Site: brandenburg
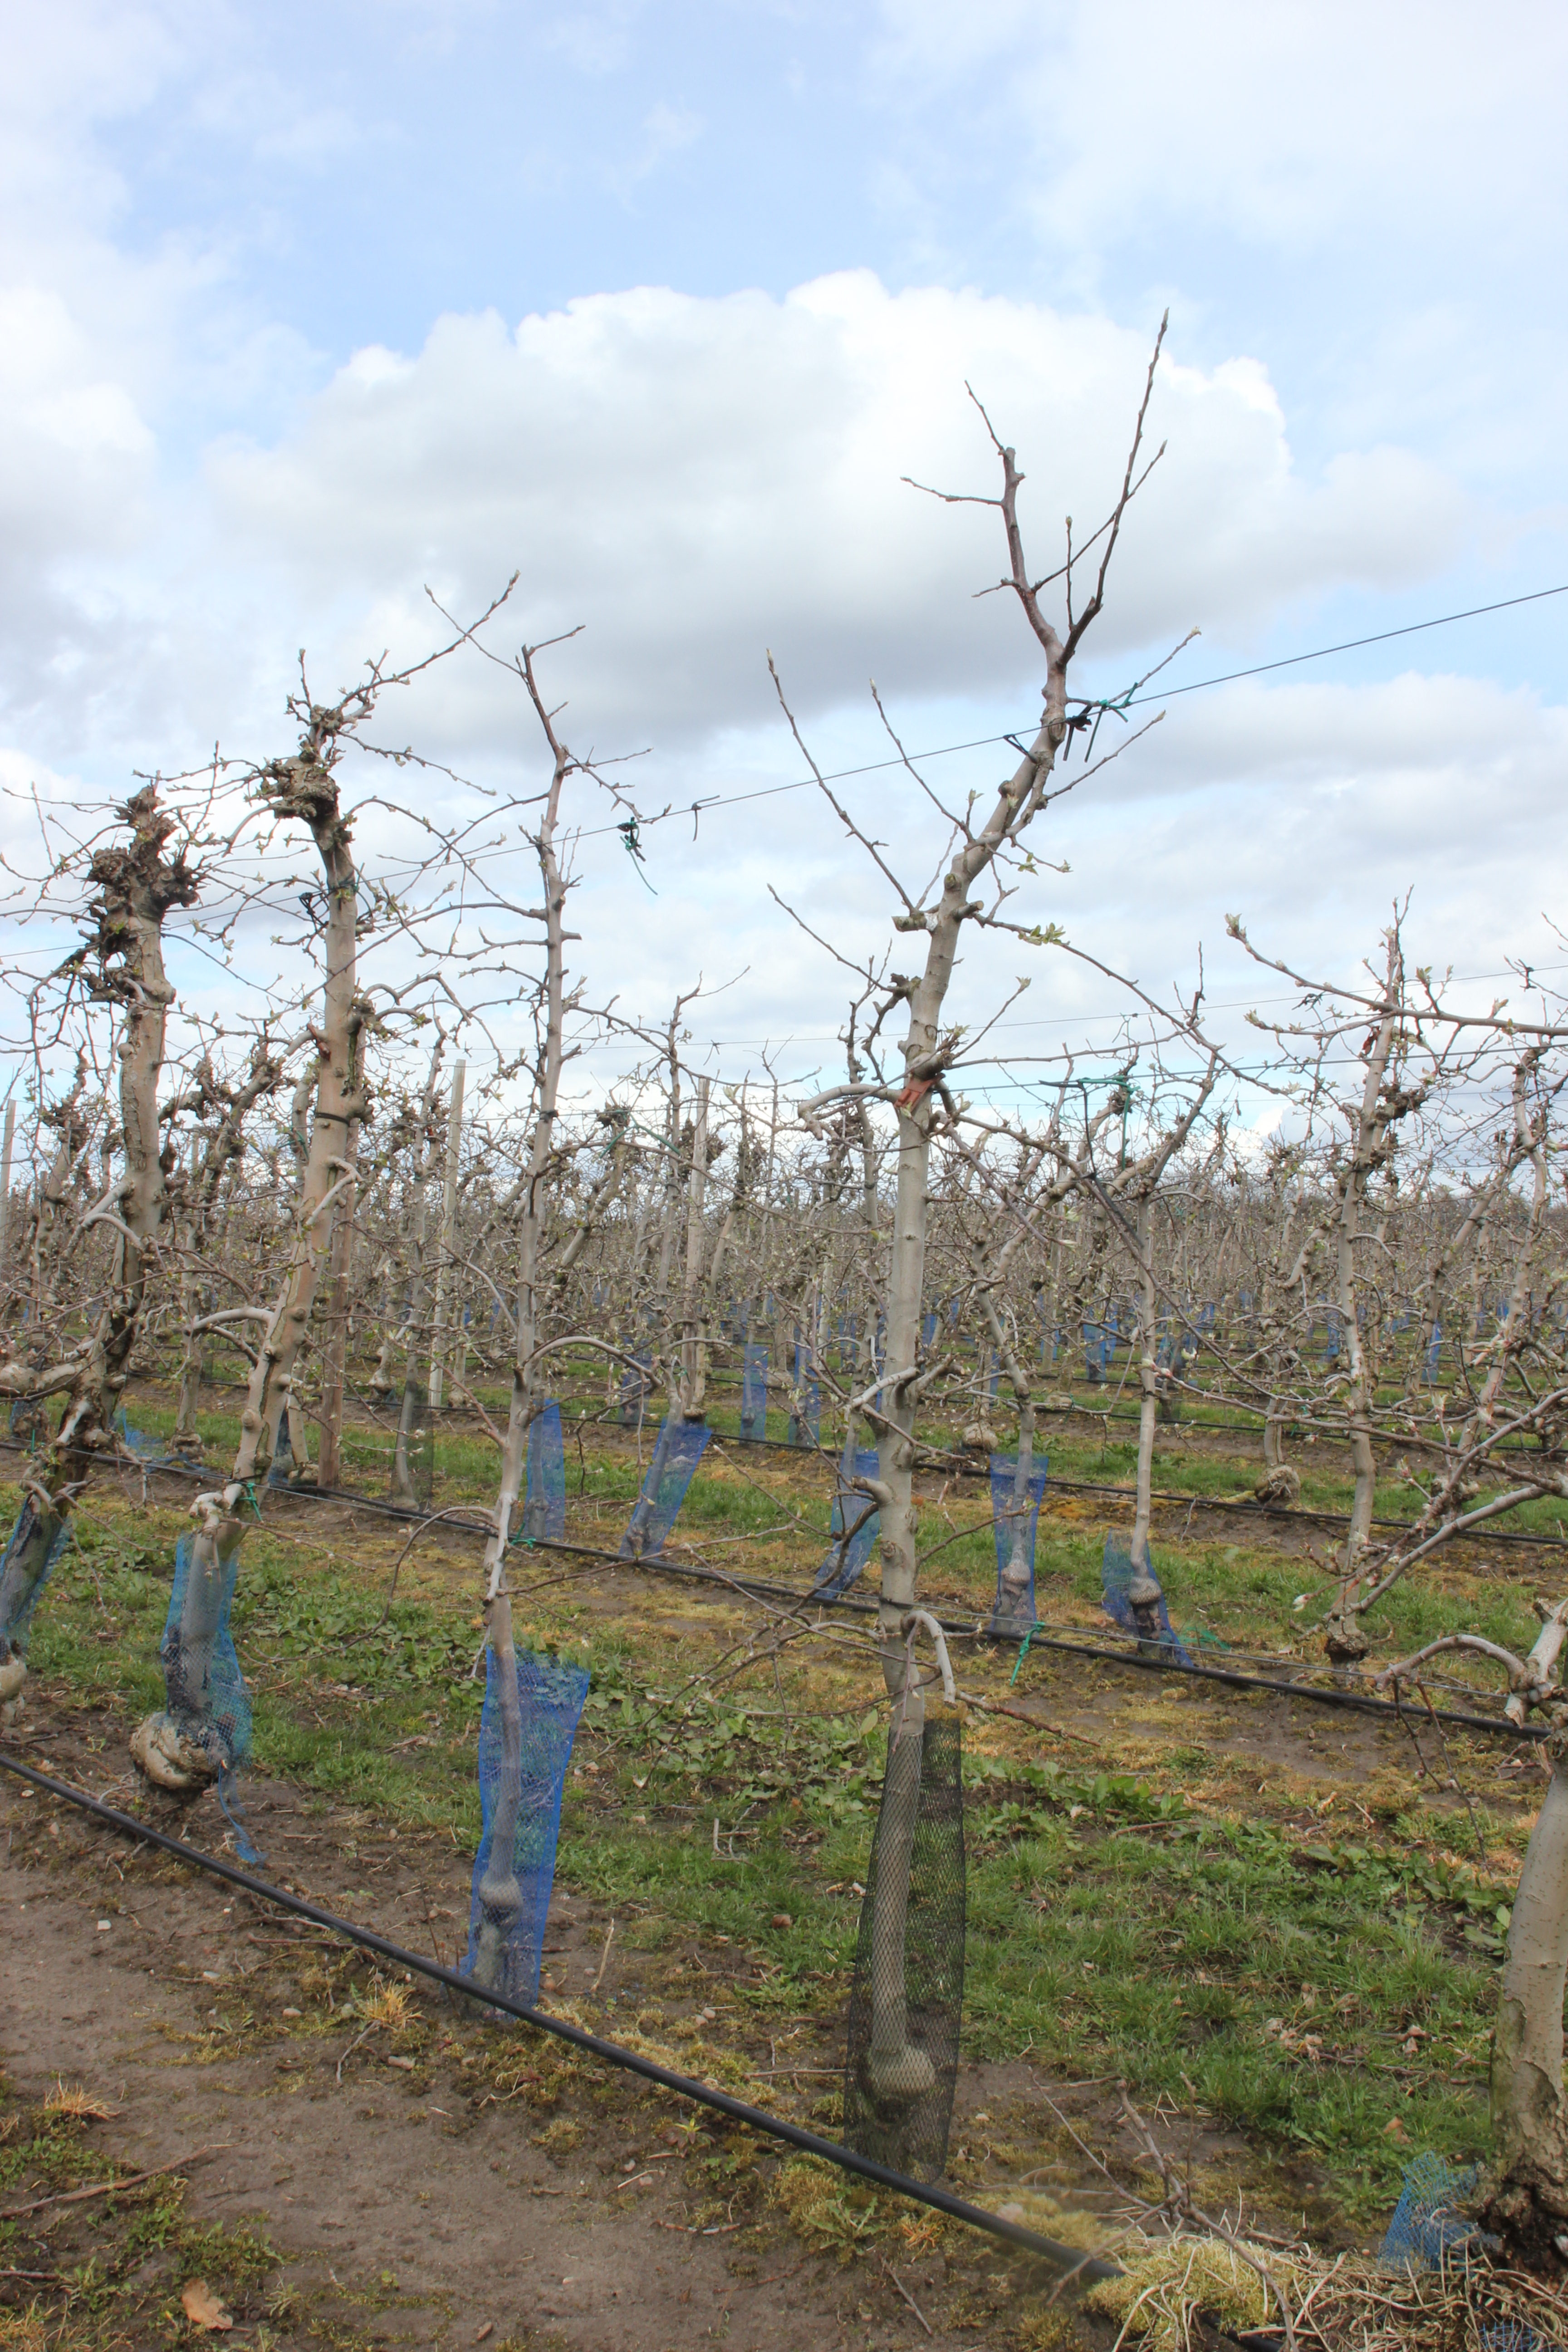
Growth stage (BBCH 55): Inflorescence emergence